Prom Night III: The Last Kiss

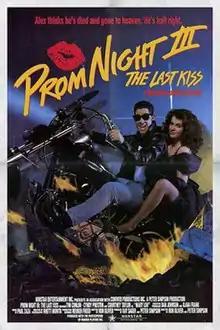
Teaser poster

Prom Night III: The Last Kiss is a 1990 Canadian black comedy slasher film and the third in the "Prom Night" film series, continuing the storyline involving the murderous female ghost named Mary Lou Maloney. This is the only entry to depart from the horror genre and is instead a spoof of the previous films.